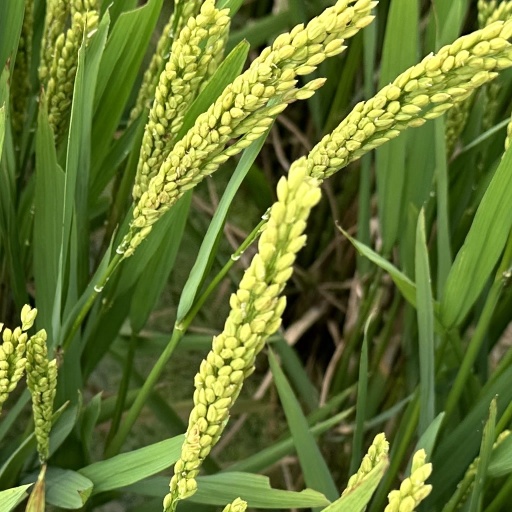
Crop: rice